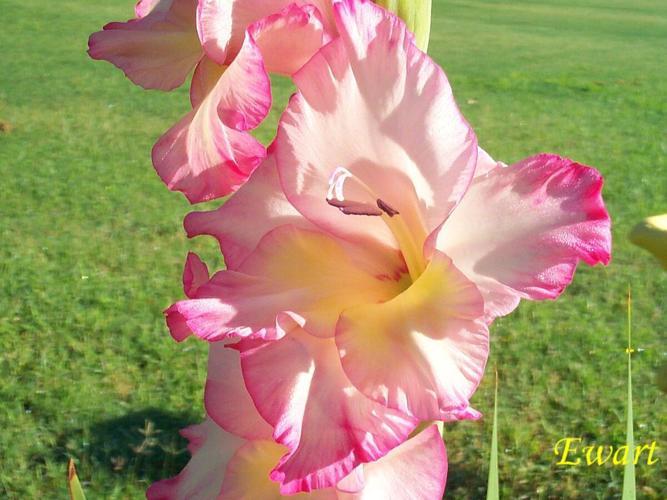
Label: sword lily